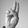
ASL letter: U